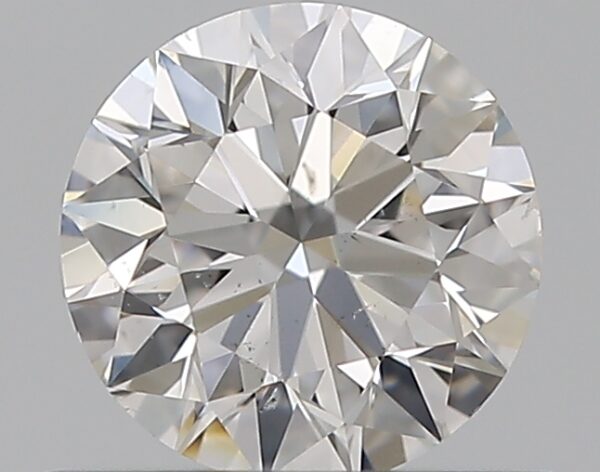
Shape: round
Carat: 0.51
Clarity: SI1
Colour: E
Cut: EX
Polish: EX
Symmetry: EX
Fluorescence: N
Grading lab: GIA
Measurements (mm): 5.07 x 5.1 x 3.19